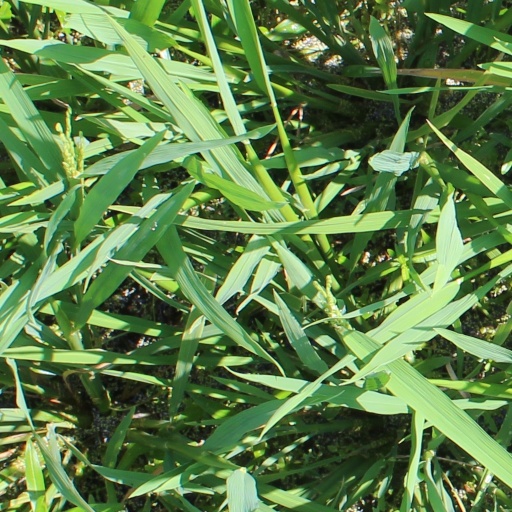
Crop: rice